Odyssey series

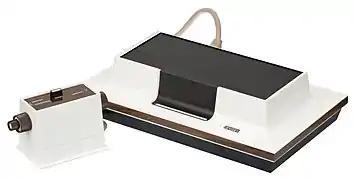
A Magnavox Odyssey and one of its two accompanying game controllers

The Magnavox Odyssey, released by Magnavox in September 1972, is the world's first commercial video game console. Designed by Ralph H. Baer and first demonstrated on a convention in Burlingame, California on May 24, 1972, it was sold by Magnavox and affiliates through 1975. The Odyssey uses a type of removable printed circuit board card that inserts into a cartridge slot, allowing the player to select the unit's various games by connecting different paths along the unit's internal logic circuitry. They do not contain any programming.